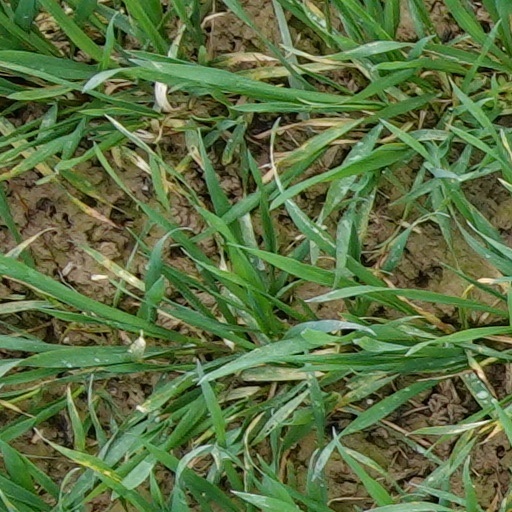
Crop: wheat